Amalia of Solms-Braunfels

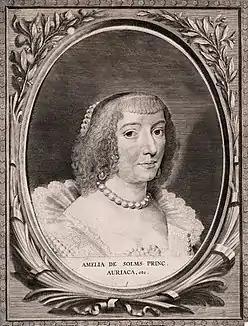

A wine from wine estate Solms-Delta in Franschhoek (South Africa) is named after Amalia of Solms-Braunfels. The wine honours the role played by her in Dutch political life. Her grandson, William III, King of England, provided refuge and support to thousands of French Huguenots after the revocation of the Edict of Nantes in 1685. Some 180 of these refugees, fleeing religious persecution, were relocated to the Cape and granted farms in Franschhoek. Here they laid the foundations of the modern South African wine industry.